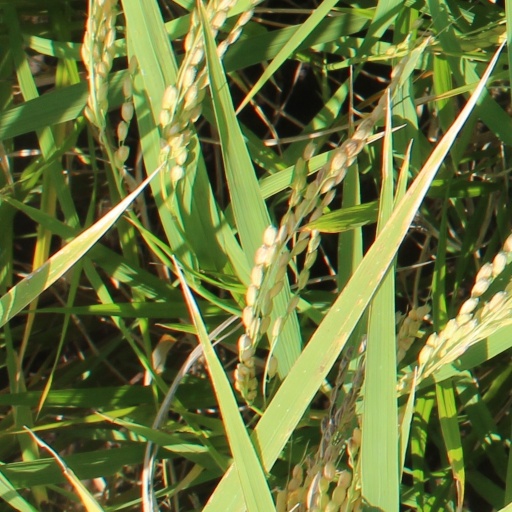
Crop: rice